George W. Hall

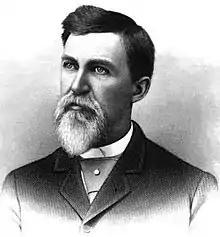
From 1891's "History of Seattle Washington", by Frederic James Grant

George W. Hall (born c. 1840) was an American businessman and politician who served as mayor of Seattle in the 1890s.